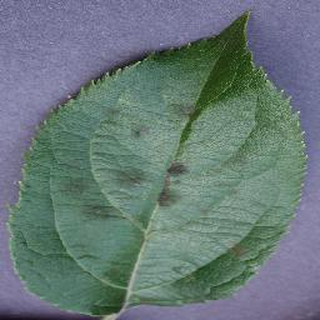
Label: apple_apple_scab